Mittellandlinie

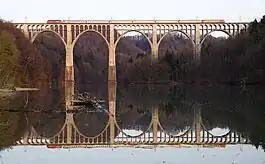
Mittellandlinie

The Mittellandlinie ("Midland line") is a railway route in Switzerland. It runs from Olten via Bern and Fribourg to Lausanne.